Isocyanide

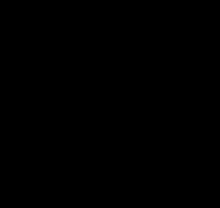
Technetium sestamibi is a commercial isocyanide complex that is used in medicine for imaging.

Isocyanides form coordination complexes with most transition metals. They behave as electron-rich analogues of carbon monoxide. For example tert-butyl isocyanide forms , which is analogous to . Although structurally similar, the analogous carbonyls differ in several ways, mainly because "t"-BuNC is a better donor ligand than CO. Thus, is easily protonated, whereas its counterpart is not.